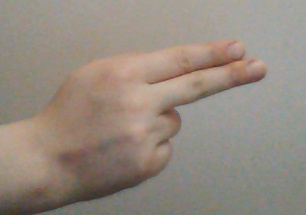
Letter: ain